Derham Body Company

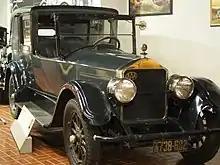
1926 Pierce-Arrow Series 80 town car

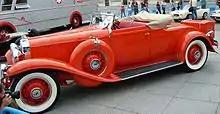
1932 Stutz S-V16

Derham always made one-off custom bodies but they were financially stabilised by taking on regular series production work.